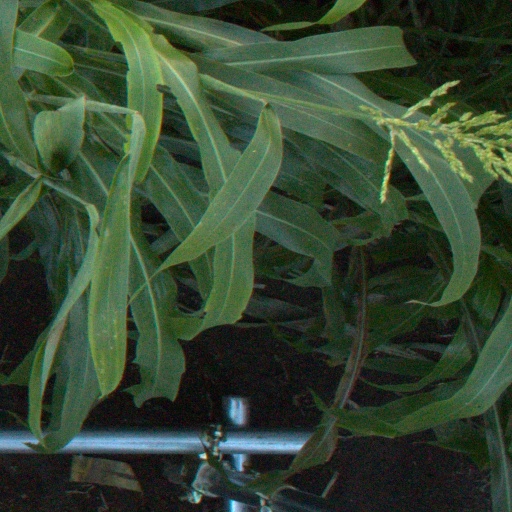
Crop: sorghum